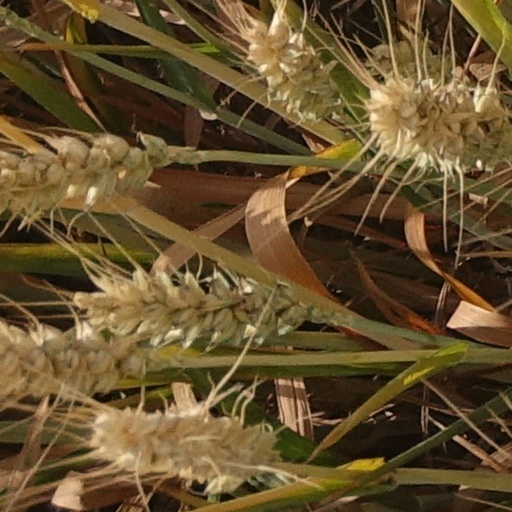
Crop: wheat